Rationing in the United Kingdom

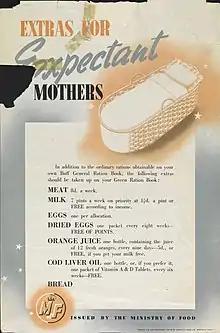
Public information poster detailing additional rations for pregnant women

Fish was not rationed, but prices increased considerably as the war progressed. The government did not ration fish, because fishermen, at risk from enemy attack and mines, had to be paid a premium for their catch in order to fish at all. Prices were controlled from 1941. Like other foods, fish was seldom available in abundance. During the war, the Royal Navy requisitioned hundreds of trawlers for military use, leaving primarily smaller vessels, thought less likely to be targeted by Axis forces, to fish. At one point, supplies dropped to 30% of pre-war levels, although this ratio improved to almost half by 1944.Wartime fish and chips was often felt to be below standard because of the low-quality fat available for frying.